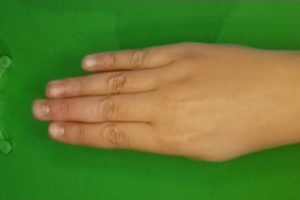
Label: paper